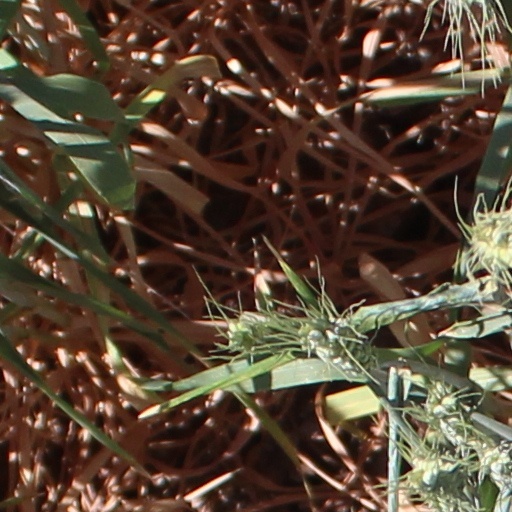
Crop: wheat